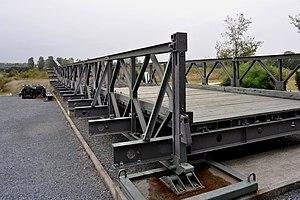
Pegasus Bridge est le nom qu'a reçu, après les opérations du 6 juin 1944 pendant la Seconde Guerre mondiale, le pont de Bénouville en l'honneur des parachutistes britanniques dont le cheval ailé Pégase était l'emblème. Il est inauguré le 11 mars 1945. Il était situé sur le canal de Caen à la mer, en Normandie. Lors de l'opération Deadstick, élément de l'opération Tonga, le nom de code de la prise du pont était Euston 1.
Le pont Bailey est un pont préfabriqué portatif, conçu primitivement pour un usage militaire et permettant une portée maximale de 60 m. Il n'exige ni outillage spécial ni équipement lourd pour sa construction, ses éléments sont assez petits pour être transportés par camion et le pont est assez solide pour autoriser le passage des chars. On le considère comme un modèle de génie militaire.
Les équipes de pontonniers sont des unités du génie militaire chargées de mettre en place, sur des cours d'eau, des ponts afin de permettre le franchissement de ceux-ci par les armées.